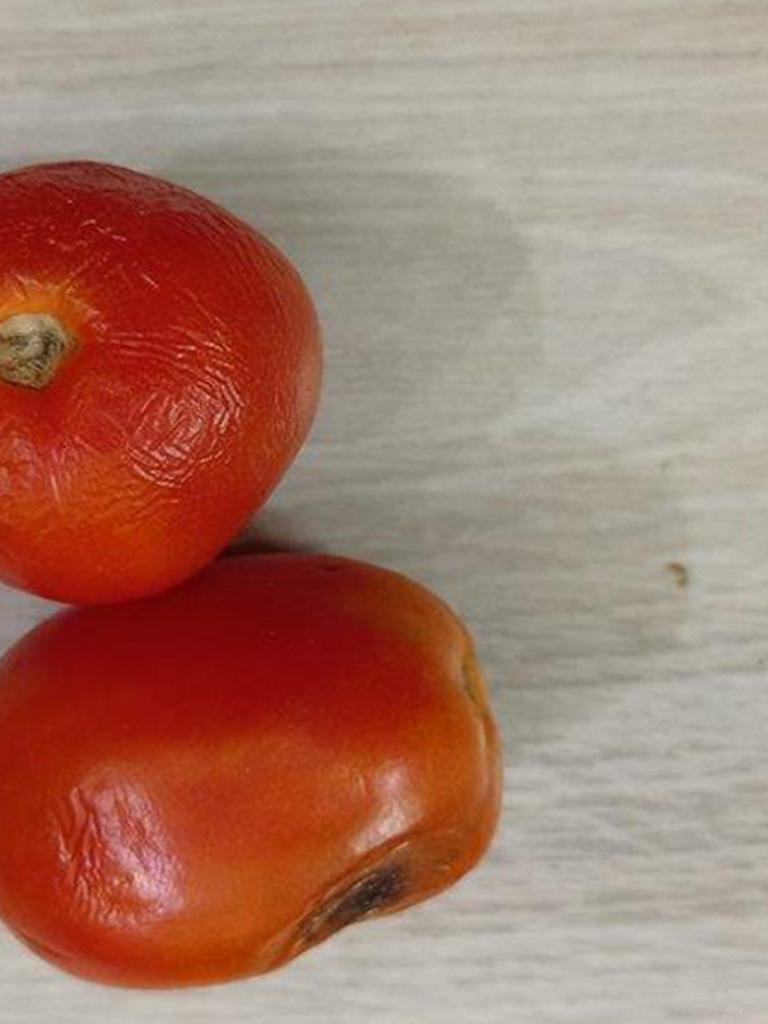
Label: Rotten